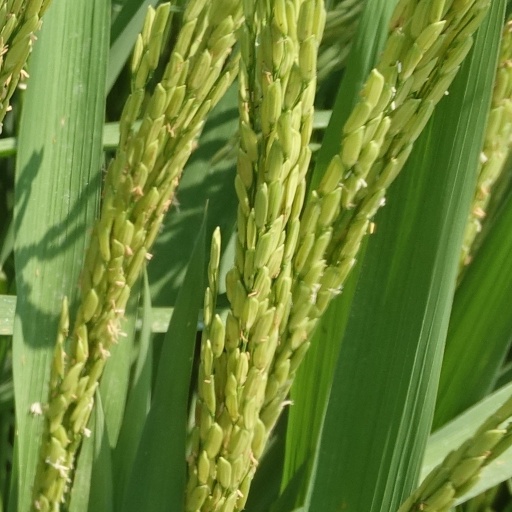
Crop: rice